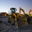
Label: tractor